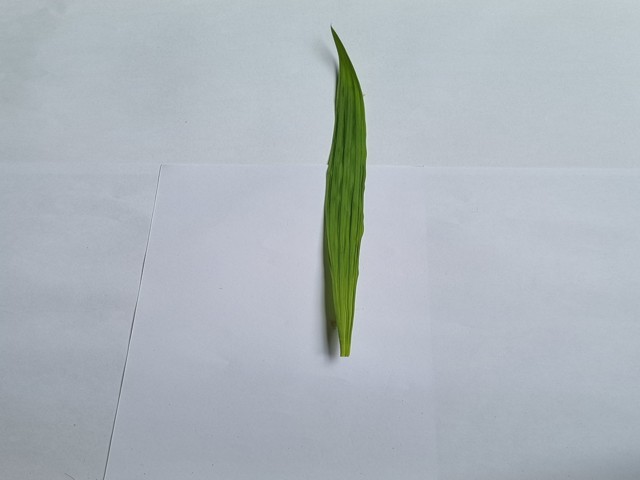
Plant: betal